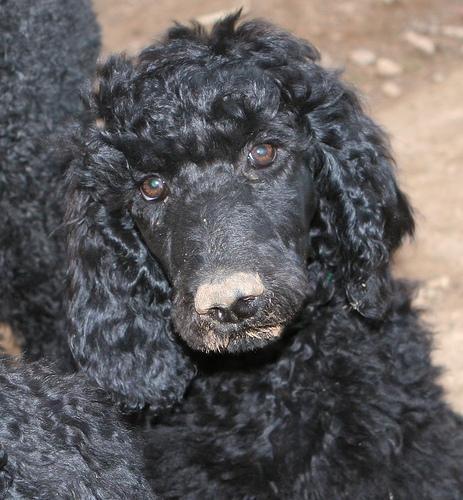
standard_poodle